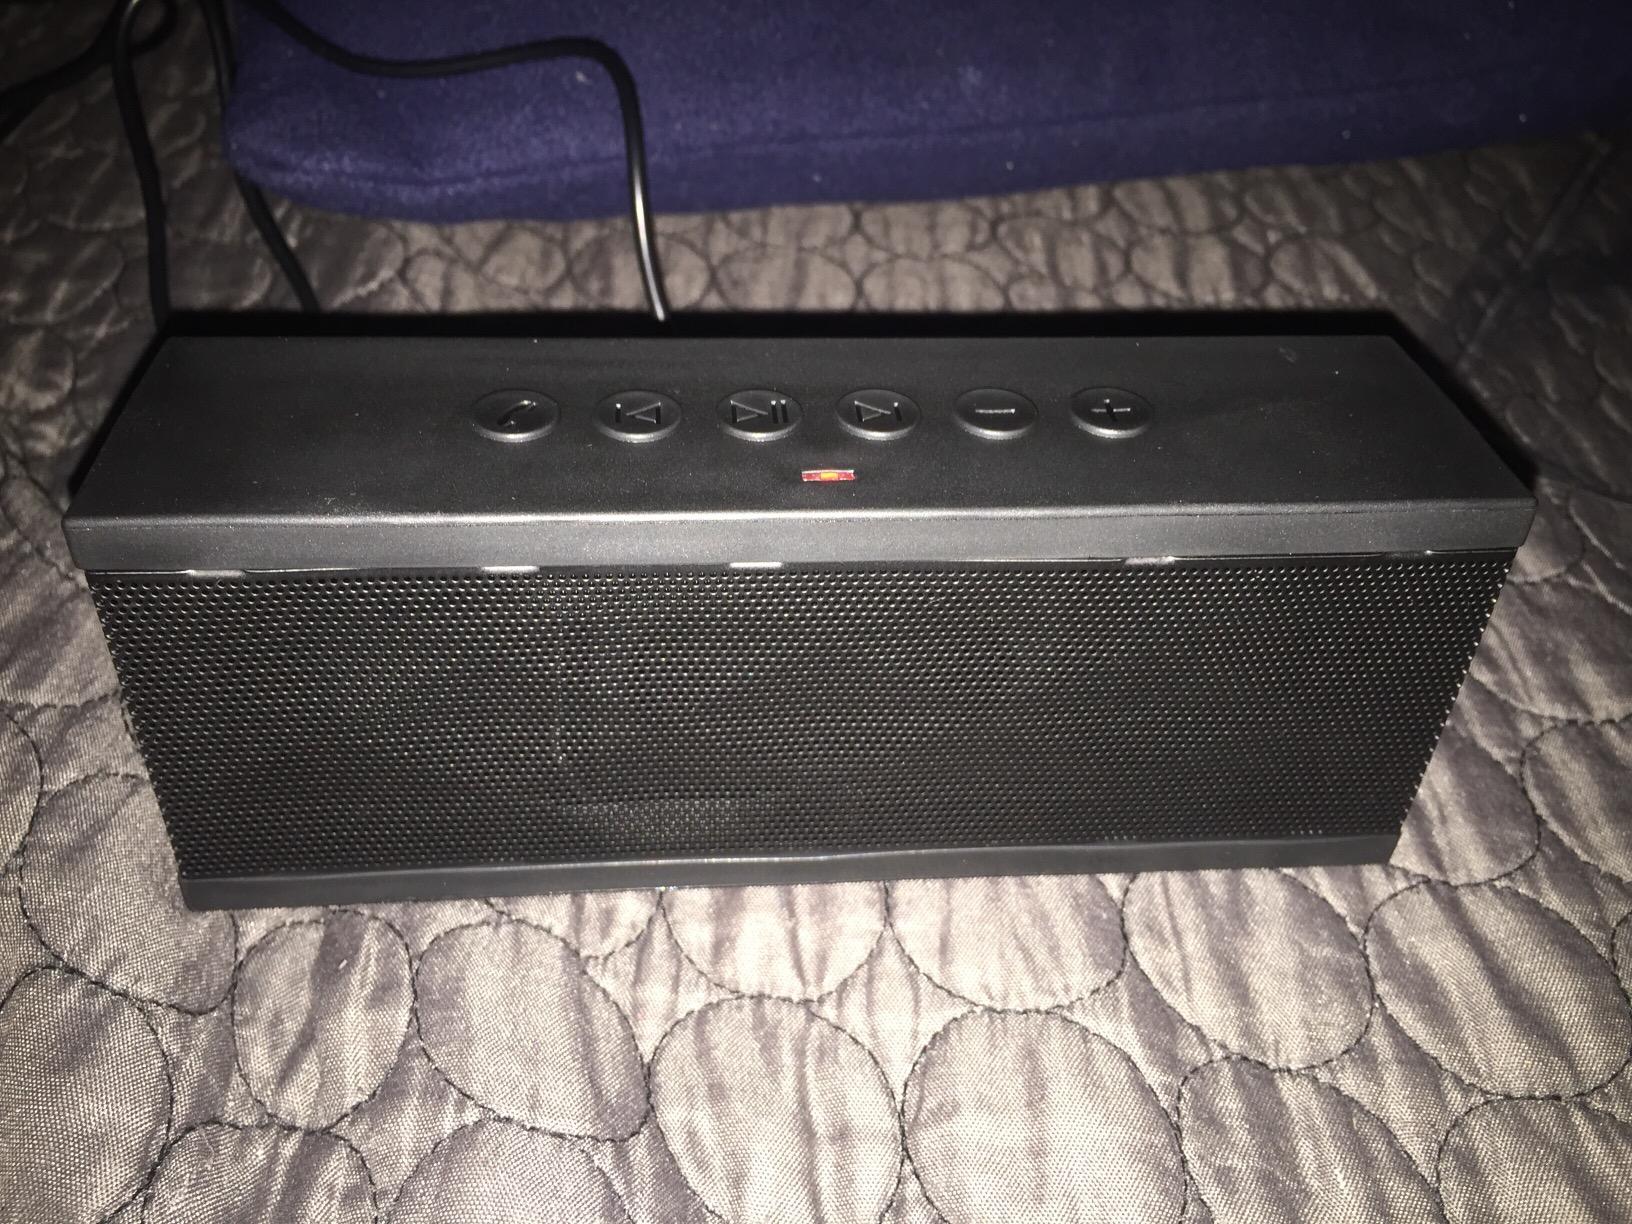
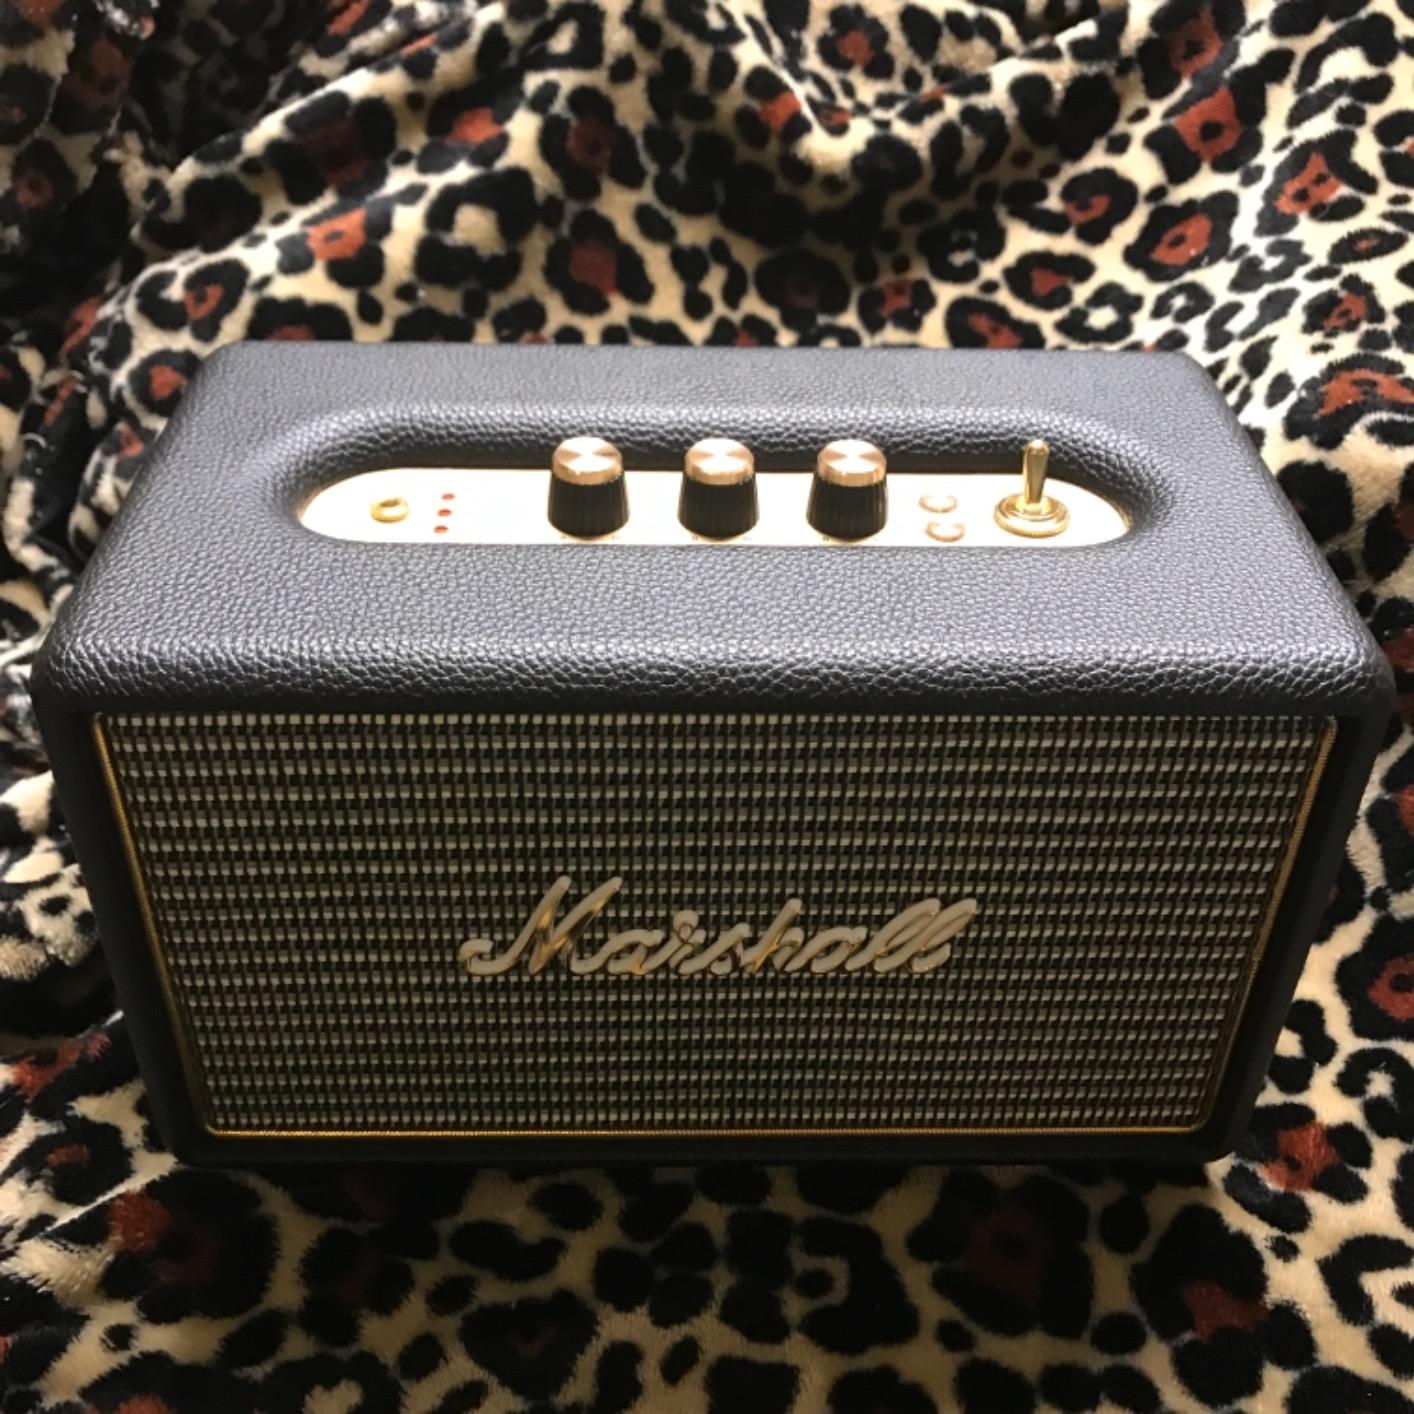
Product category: speaker
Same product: no